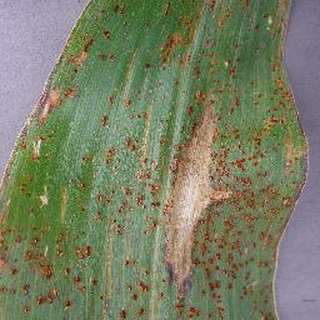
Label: corn_northern_leaf_blight